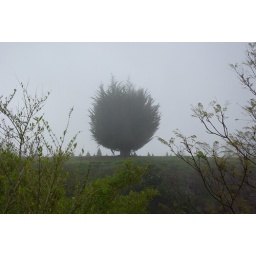
tree in the clouds in Kula Maui